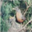
Label: bird